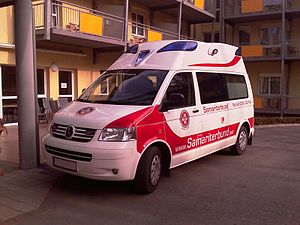
Volkswagen Eurovan (T5/T6) / Modeller
Volkswagen Eurovan er en bilmodel fra Volkswagen Erhvervsbiler. Modellen kom oprindeligt på markedet i februar 2003 som T5, men blev med det store facelift i juli 2015 omdøbt til T6. Den findes som varebil og minibus.